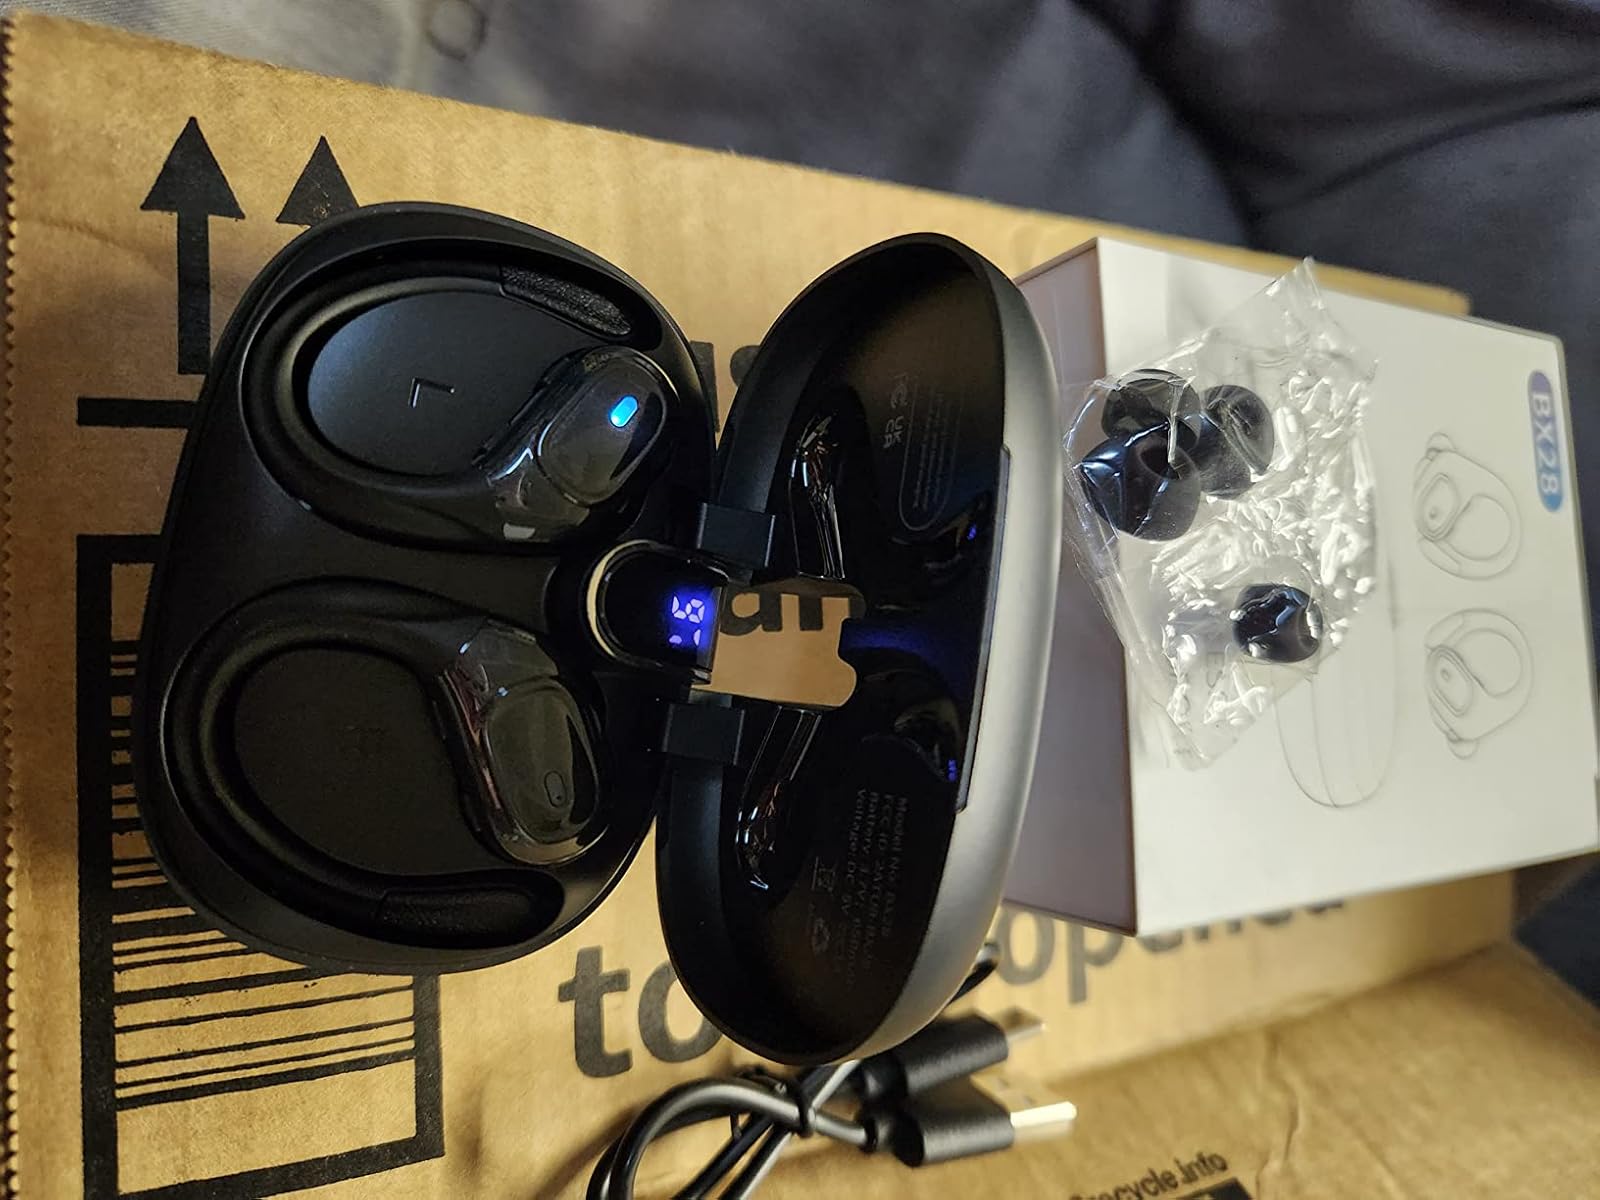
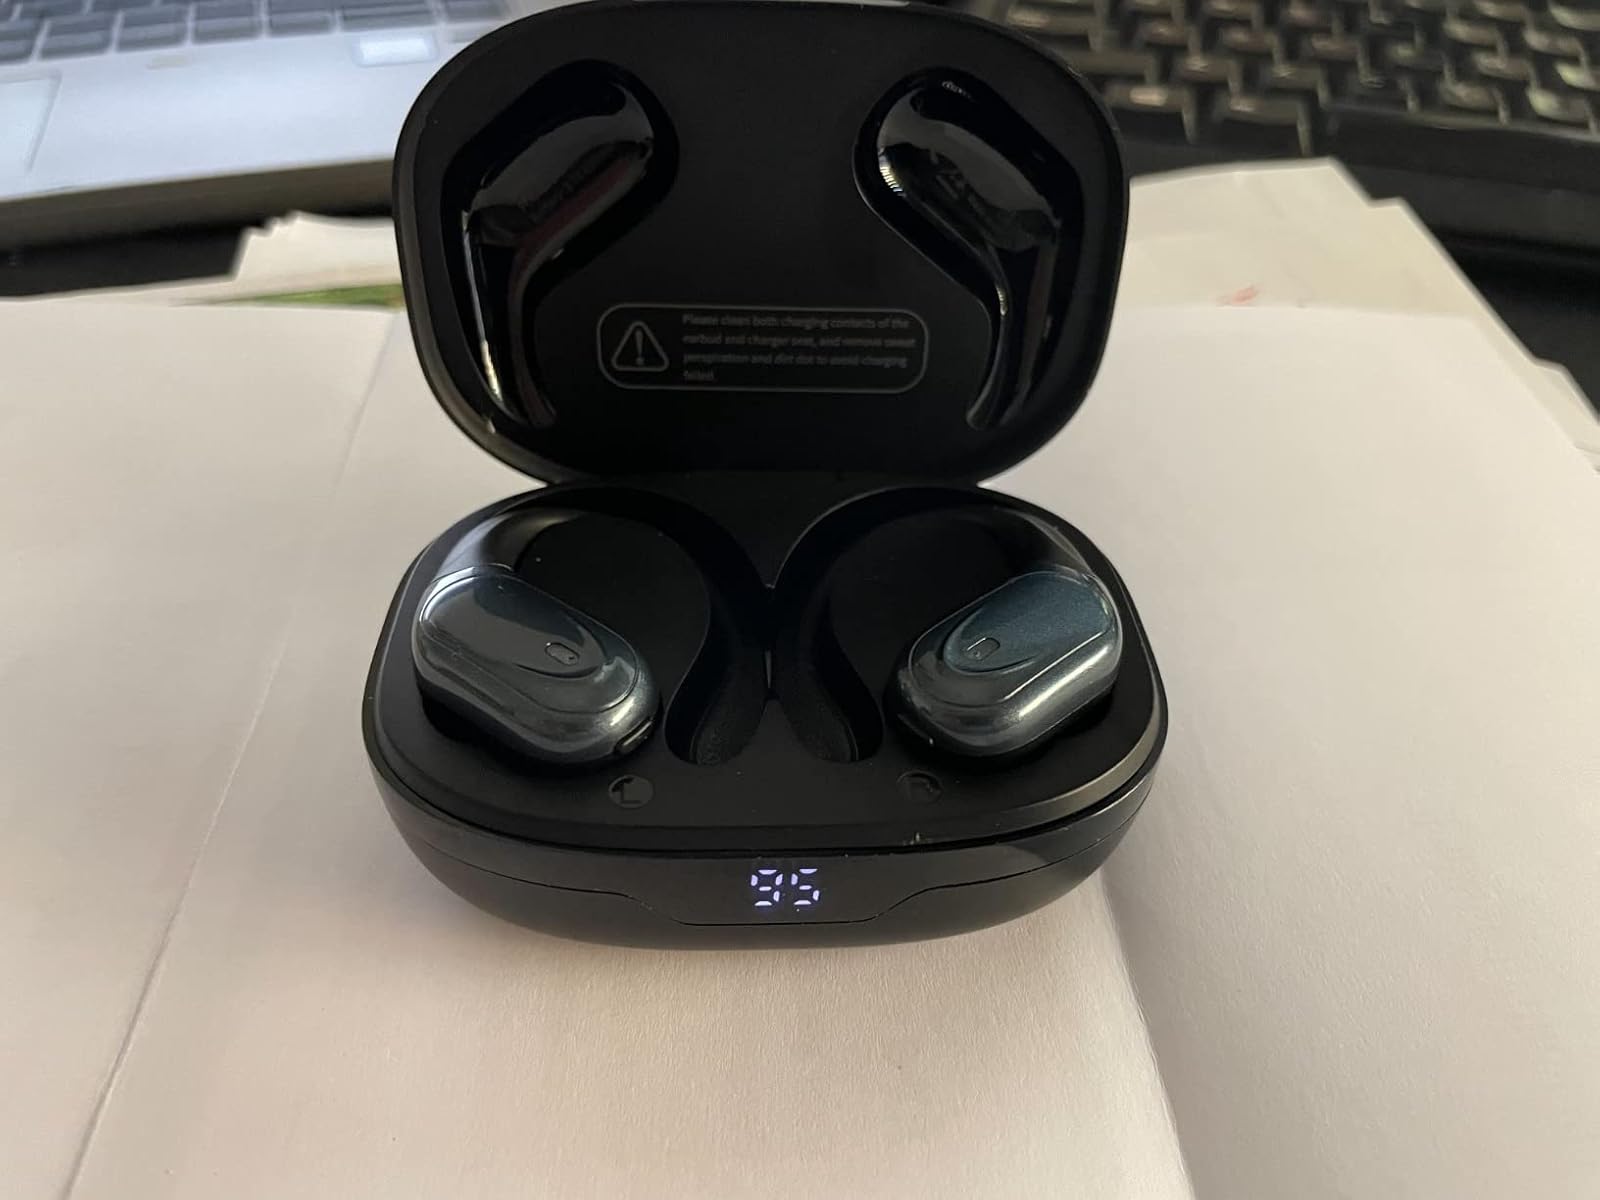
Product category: earbuds
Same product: no